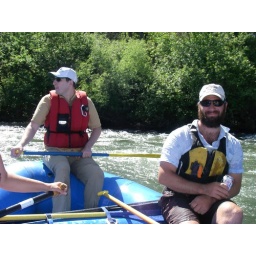
Somehow Ryan touches the boat captain's paddle and wins himself a seat in the big chair for the remainder of the float.